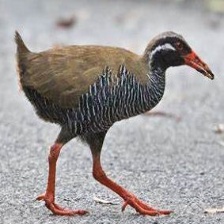
Species: OKINAWA RAIL
Scientific name: GALLIRALLUS OKINAWAE
ImageNet parent category: european_gallinule